Architecture of Spokane, Washington

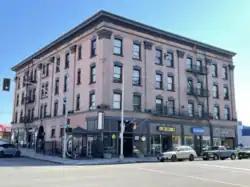
The Hotel Upton was once a single room occupancy (SRO)

Spokane and its neighborhoods contain a patchwork of architectural styles that give them a distinct identity and illustrate the changes throughout the city's history. Spokane has a rich architectural history for a western city of its size and much of it is a product of its circumstances at the turn of the 20th century. As a rapidly growing city when Great Fire of 1889 destroyed 32 blocks of the city center, Spokane, flush with money coming from regional mines, experienced a building boom on the blank canvas that was the downtown commercial district by now-esteemed architects such as Herman Preusse, Kirtland Cutter, and John K. Dow, who found much work in the city. Much of the buildings built in the years following the Great Fire of 1889 were built of more fire resistant materials such brick, stone, and terra cotta and on a bigger scale and in a more ostentatious fashion than the wooden buildings of a western frontier town that preceded them. Within a year, Spokane had built 100 new buildings. As the city continued to build, it was described as "the best built modern city on the continent" in a 1908 issue of "The Western Architect", where the article's author went on to praise the city's architecture as distinctive, unique, and beautiful and in harmony with its setting. After a little more than a decade of work from Spokane's early architects, the city was profiled again in another publication, "The Architect and Engineer", where the author muses as to why some larger cities are unable to match Spokane in its architectural footprint.